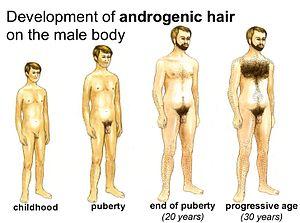
Le comportement érotique chez les hominidés, se distingue du comportement de reproduction.